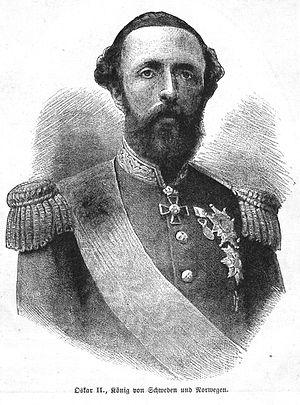
Il y a 13 monarchies dans les Amériques. Chacune est une monarchie constitutionnelle dans laquelle le souverain hérite de son mandat, le conservant généralement jusqu'à sa mort ou son abdication, et est lié par les lois et les coutumes dans l'exercice de ses pouvoirs. Dix de ces monarchies sont des États indépendants qui partagent comme souverain respectif la reine Élisabeth II, et qui sont des royaumes du Commonwealth, alors que les trois autres sont des dépendances d'autres monarchies européennes. En tant que telles, aucune des monarchies des Amériques n’a de monarque en permanence.